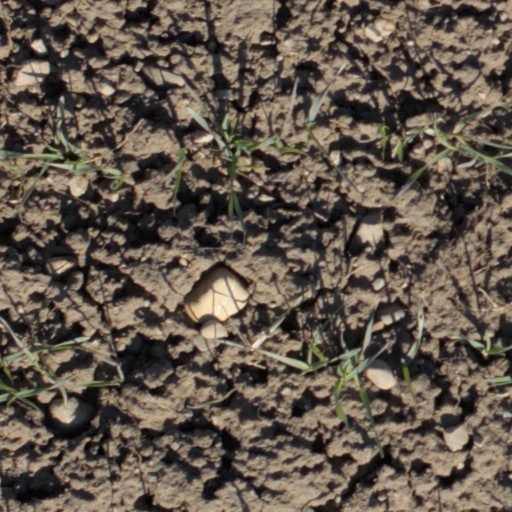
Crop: wheat